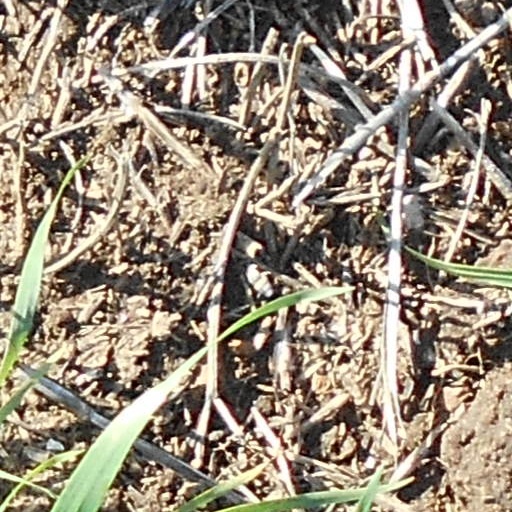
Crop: wheat